Antony Raju

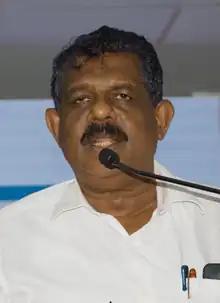
Antony Raju (2023)

In 1996, Antony Raju was KC(J) candidate and contested for LDF. It was Antony's first political victory in Assembly Election from Trivandrum West Constituency. However, in the 2016 elections he contested as Janadhipathya Kerala Congress candidate but lost to VS Sivakumar. But in the 2021 elections, he defeated VS Sivakumar by more than 8000 votes.The coastal region has been Raju's support base. He contested a poll for the first time from Shanghumugham division to the erstwhile district council. Shanghumugham is part of the Thiruvananthapuram Assembly constituency.